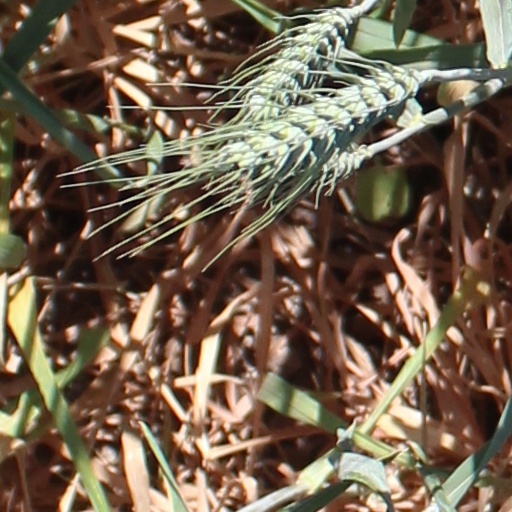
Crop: wheat